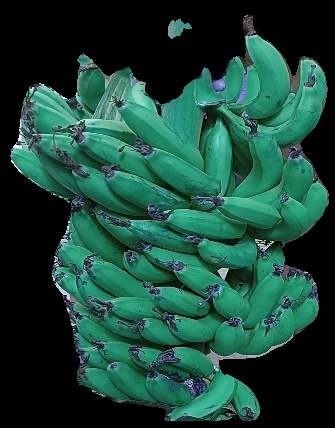
Variety: pachbale
Grade: grade3